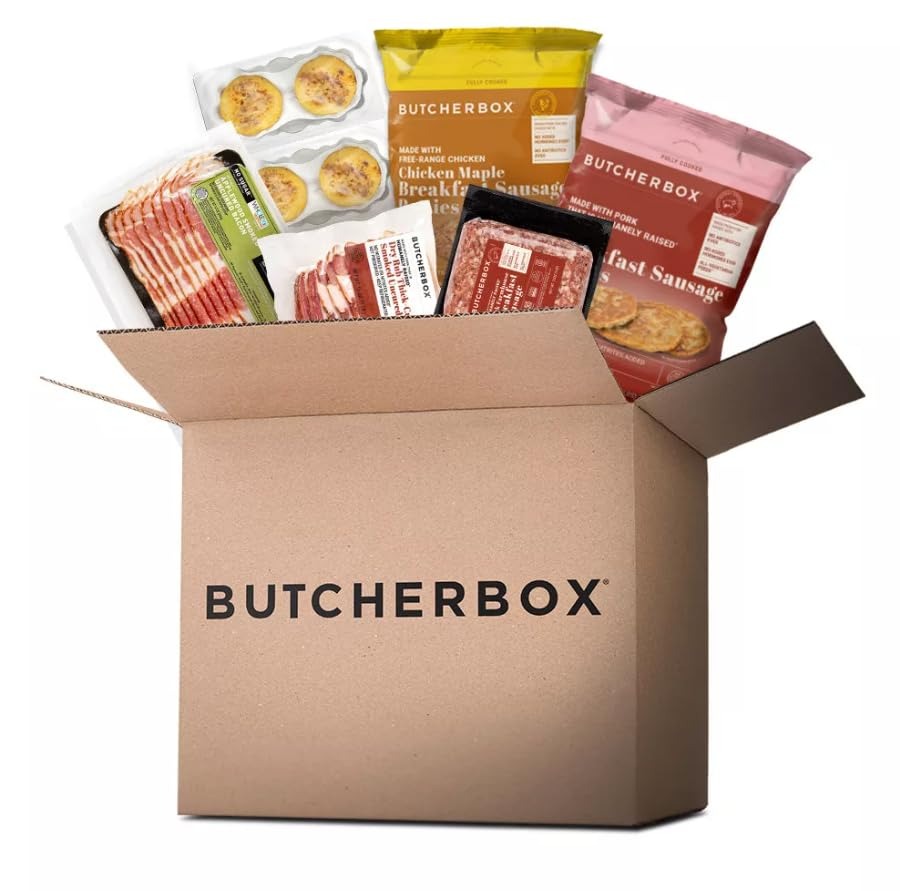
Item Name: ButcherBox Breakfast Essentials Variety Box, Bacon, Sausage, Egg Bites, Frozen, 8.8 lbs
Bullet Point 1: VARIETY PACK: Complete breakfast box featuring 8.8 lbs of premium meats including bacon, breakfast sausage patties, and egg bites for convenient morning meals
Bullet Point 2: QUALITY MEATS: Includes crate-free pork and free-range organic chicken products, all raised without antibiotics or added hormones
Bullet Point 3: CONTENTS: Features Applewood and Hickory smoked uncured bacon, pork breakfast sausage patties, chicken maple sausage patties, and cheese egg bites
Bullet Point 4: CONVENIENCE: Ships frozen or refrigerated (below 40°F) and can be stored in freezer for later use, perfect for stocking up on breakfast essentials
Bullet Point 5: SERVING SIZES: Multiple servings per container - bacon (8 servings), sausage patties (20 servings), and egg bites (4 servings) for extended enjoyment
Bullet Point 6: Includes 8.8 lbs. of premium breakfast items: ButcherBox Crate-Free Uncured Bacon, 10 oz pack ButcherBox Thick Cut Hickory Smoked Bacon, 16 oz pack ButcherBox Crate-Free Farmhouse Breakfast Sausage, 2x1 lb pack ButcherBox Organic, Free-Range Fully Cooked Chicken Maple Breakfast Sausage Patties, 2 lb bag ButcherBox Crate-Free Pork Breakfast Sausage Patties, 2 lb bag ButcherBox Crate-Free Uncured Bacon and Cheese Egg Bites, 1.15 lb; 4 packs; Contains: Egg, Milk
Product Description: Start your mornings with the Breakfast Essentials Variety Box, featuring 8.8 lbs. of crate-free1 pork and free-range organic chicken breakfast items. This box includes everything you need for a satisfying breakfast, from flavorful bacon to savory sausages. Perfect for busy mornings or weekend brunch, each item is responsibly sourced for quality you can trust. All products have crate-free1 pork or free-range organic chicken, are 3rd party certified for animal welfare, and free of antibiotics or added hormones2. ButcherBox obsesses about high-quality standards so you don’t have to, delivering wholesome breakfast staples to your door. When delivered on time and retrieved within 6-8 hours of delivery, your ButcherBox products should arrive refrigerator cold—below 40°F as measured with a food thermometer. Your meats could arrive partly frozen (solid) or frozen and can be placed in the freezer for later use. Always place frozen meats on a tray or dish when thawing and follow the USDA recommended safe thawing guidelines. 1 Animals were never confined to crates during raising 2 Federal regulations prohibit the use of hormones or steroids in poultry
Value: 9.0
Unit: Count

Price: 129